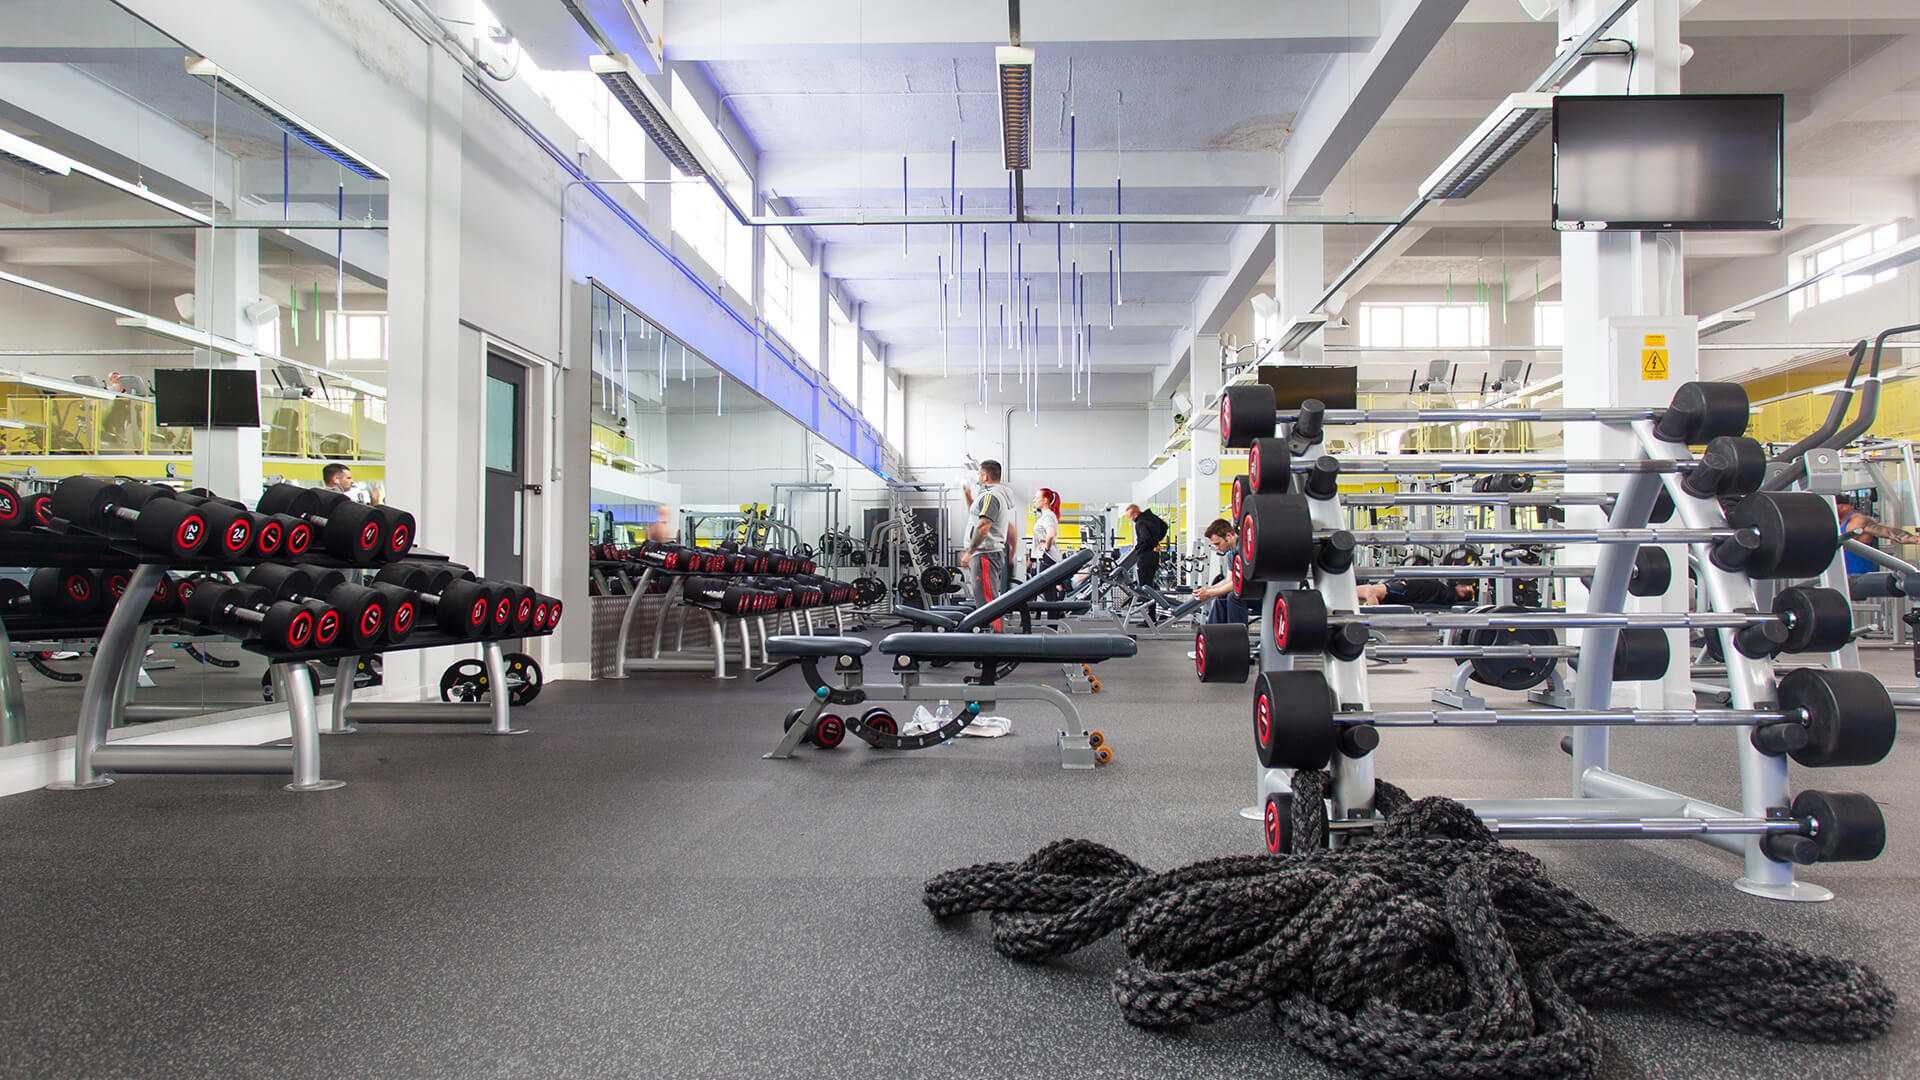
Bahawalpur, building, motor vehicle, automotive design, automotive tire, floor, gym, flooring, parking, engineering, physical fitness, machine, sport venue, design, parking lot, exercise machine, luxury vehicle, event, room, service, automotive wheel system, factory, city, Weightlifting machine, exercise, transport, metal, leisure, hall, automobile repair shop, auto part, wheel, retail, sports